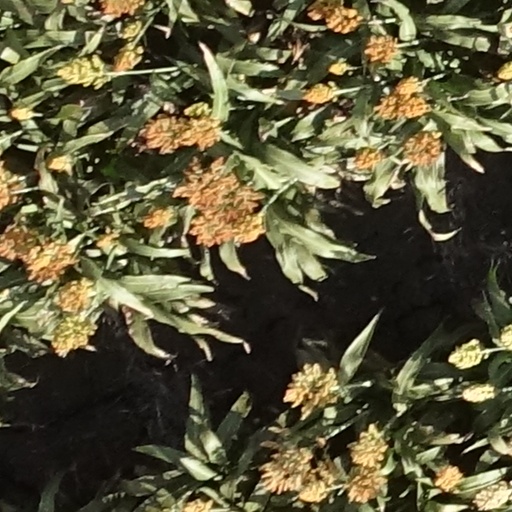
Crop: sorghum